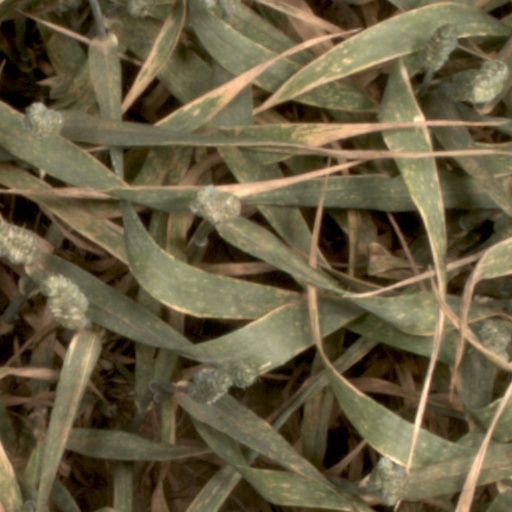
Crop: wheat